Karl Knutsson

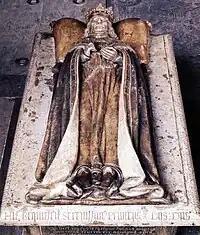
Karl's 16th century grave monument in Riddarholm Church

Karl was survived by only one son, born of Christina Abrahamsdotter, whom he married on his deathbed. Though she was recognized as queen, the Swedish government did not allow the suddenly legitimized boy to succeed him, but appointed one of their number, Sten Sture the Elder (who was Karl's nephew), as regent.